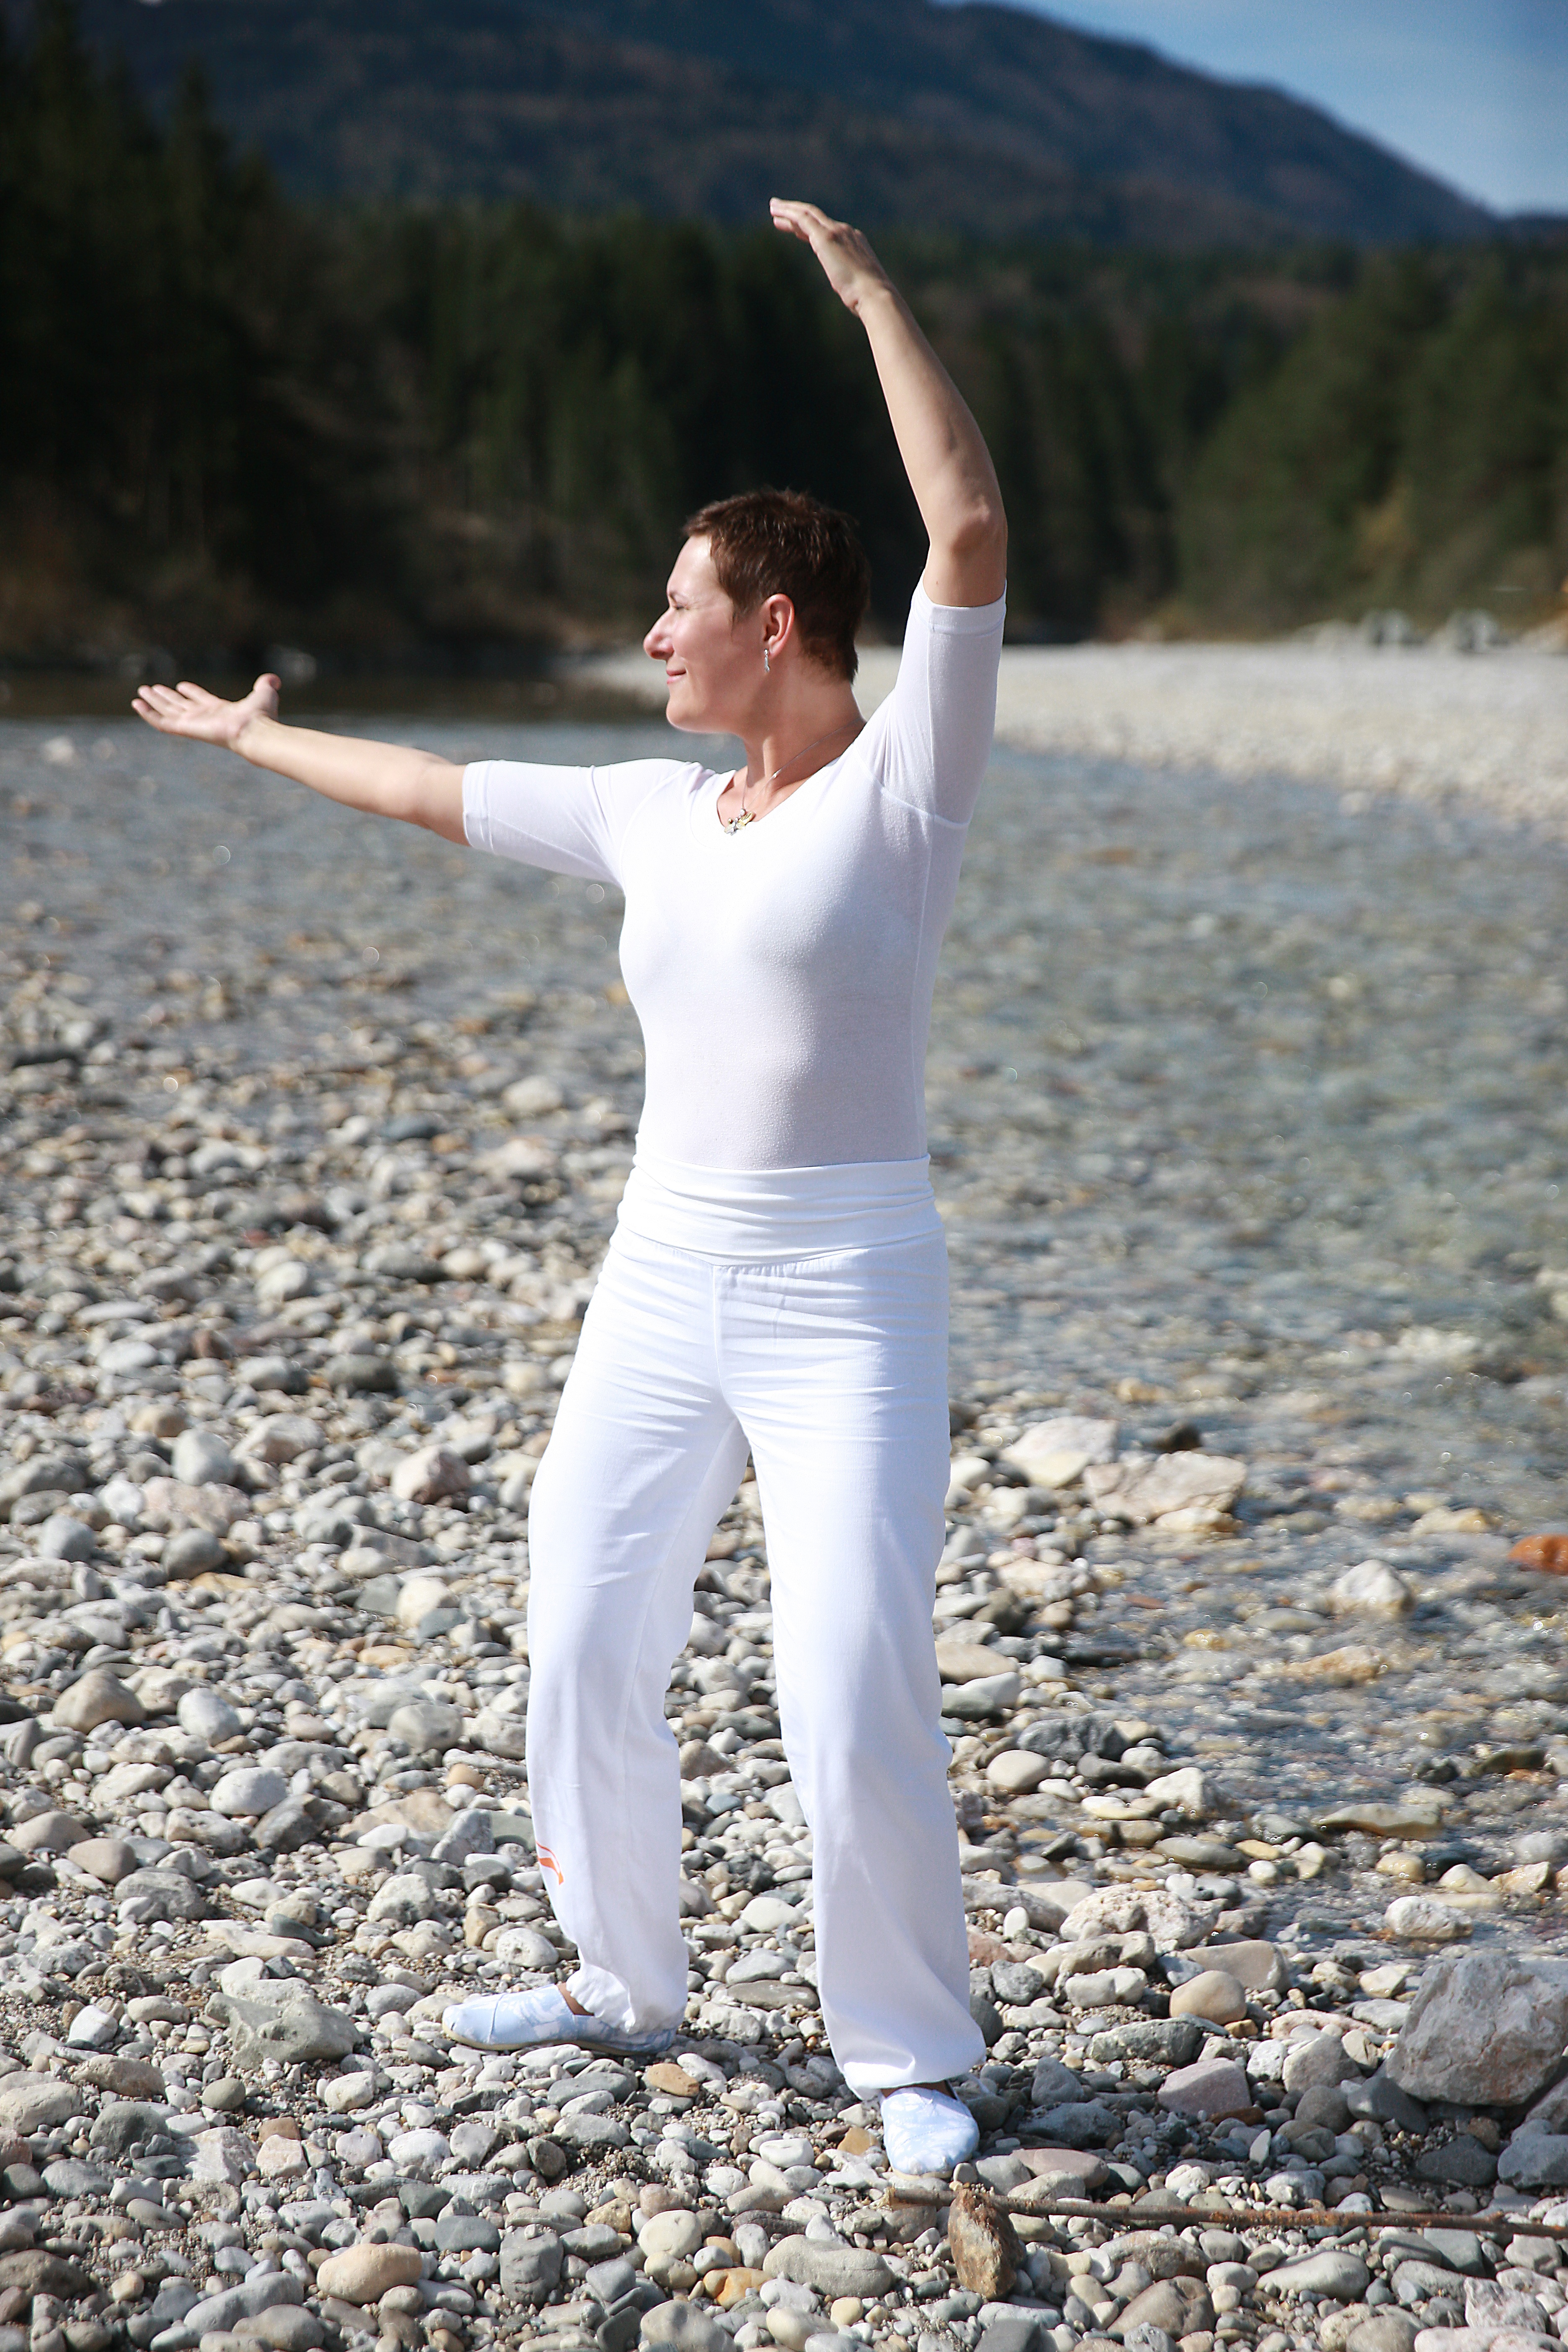
white, leg, park, calm, meditate, meditation, sports, beauty, spirituality, wellness, tai chi, qi gong, qigong, fern stlich, human positions, physical fitness, swivel rain floor